Describe the emotion expressed in this image:  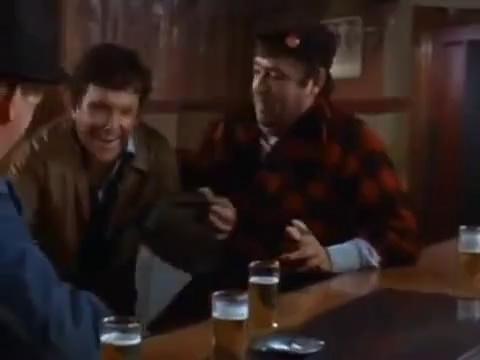
This person displays Fear, valence and arousal with high intensity.